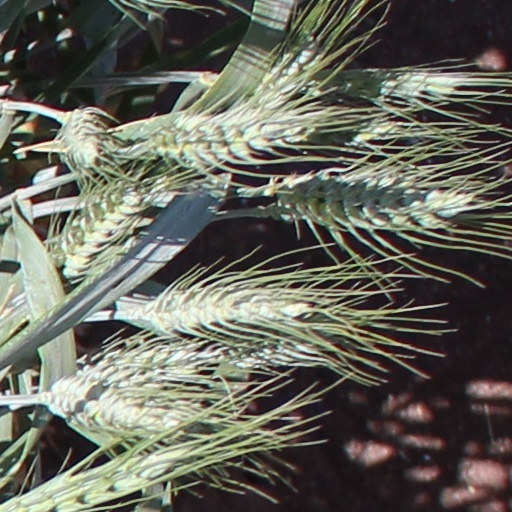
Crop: wheat